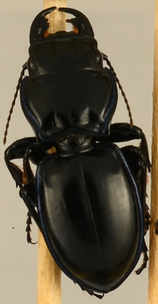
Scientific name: Pasimachus elongatus
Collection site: Central Plains Experimental Range NEON (CPER) (CPER), plot CPER_002